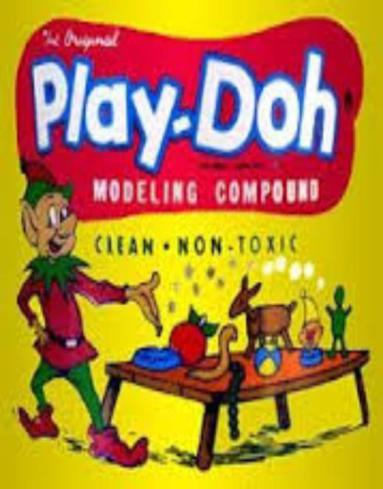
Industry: Leisure